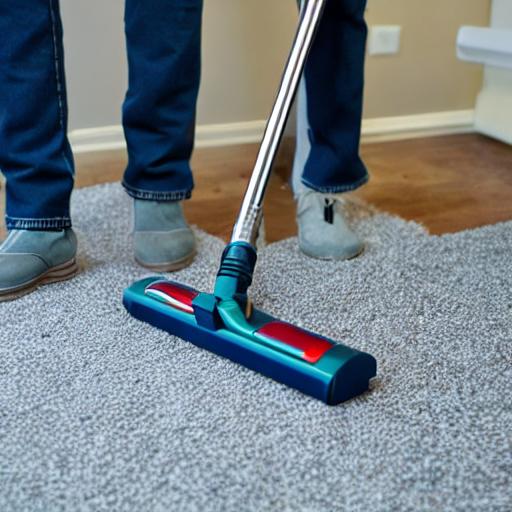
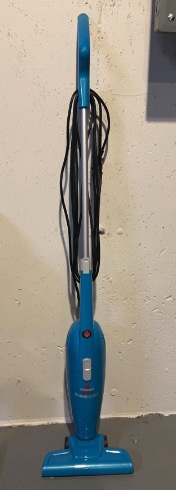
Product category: items_vacuum
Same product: no